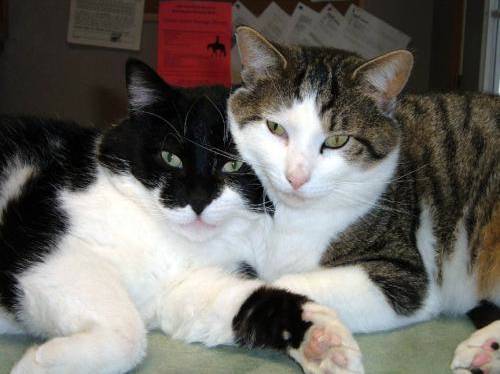
Label: cat